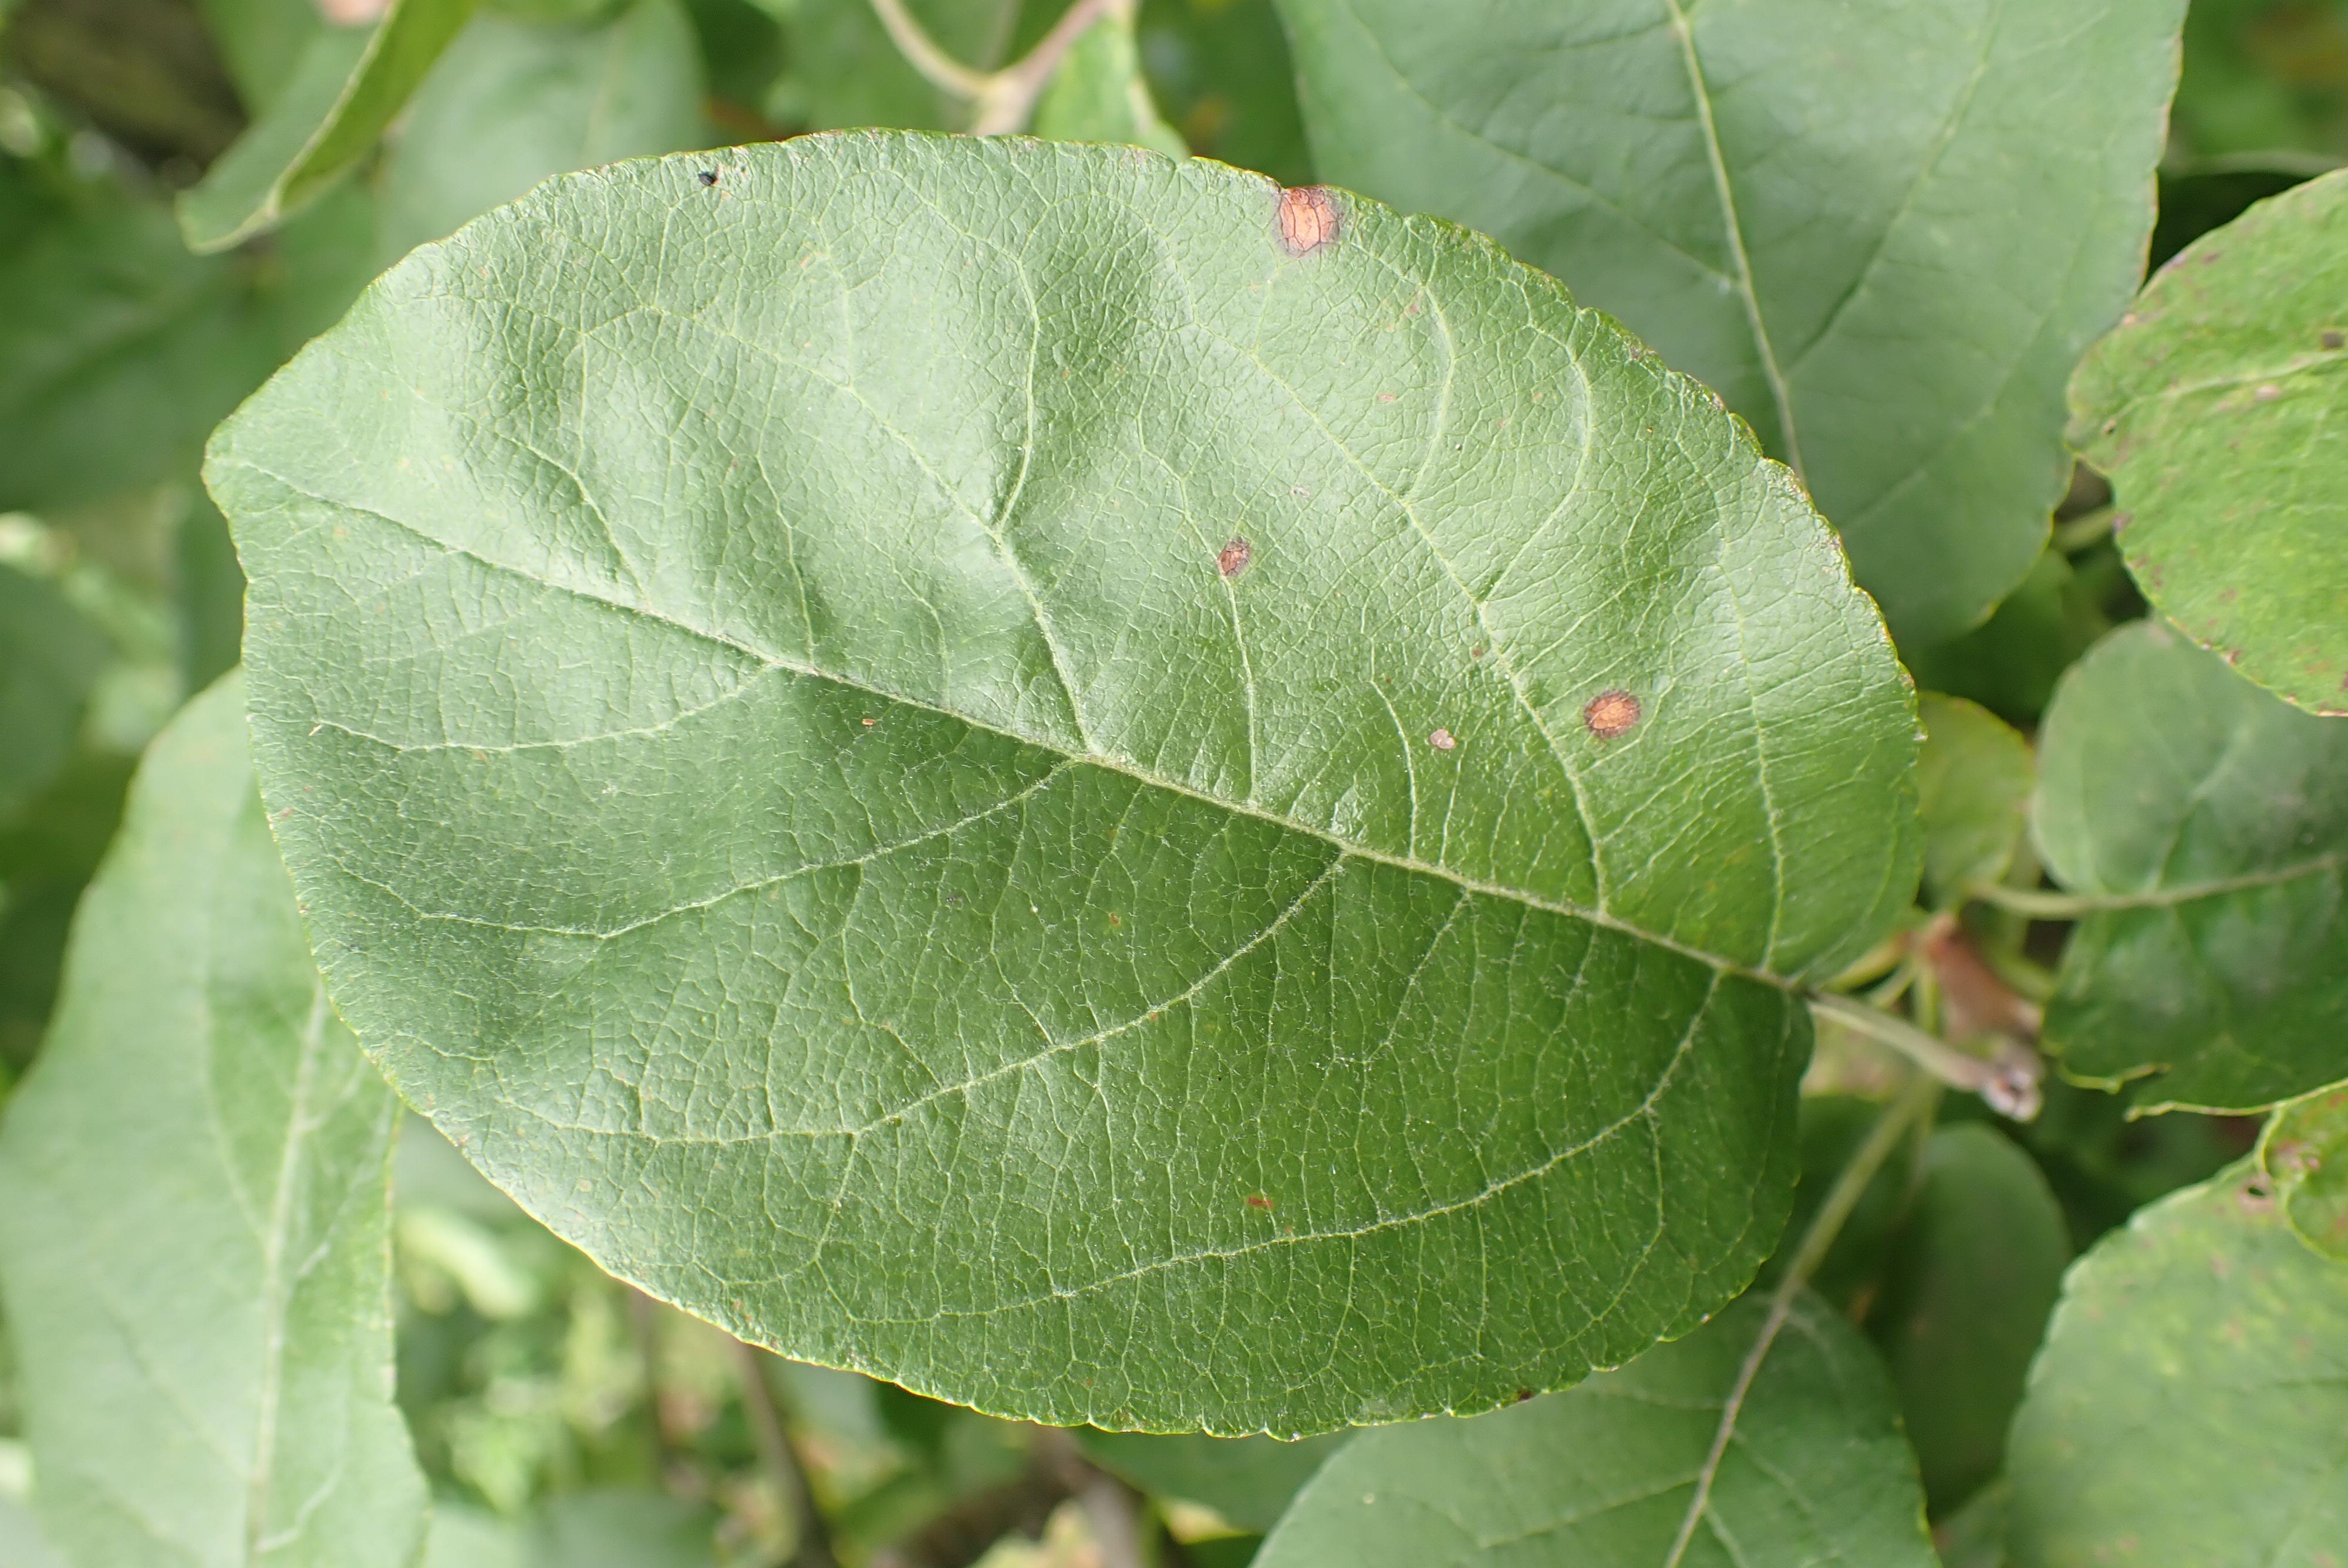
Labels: frog_eye_leaf_spot